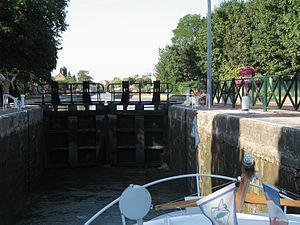
Le pont-canal de Digoin est un pont-canal qui permet au canal latéral à la Loire de franchir la Loire. Il permet au canal Latéral de se connecter un peu plus loin avec le canal du Centre, au port Campionnet à Digoin. Il se termine par une écluse dont il est séparé par un court bassin de croisement. Seuls les bateaux ou les piétons y ont accès.